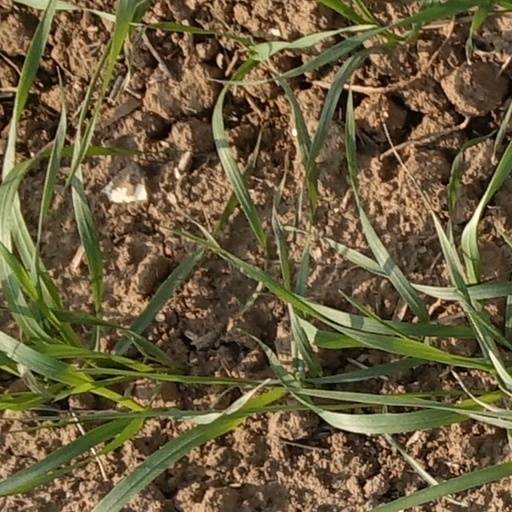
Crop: wheat